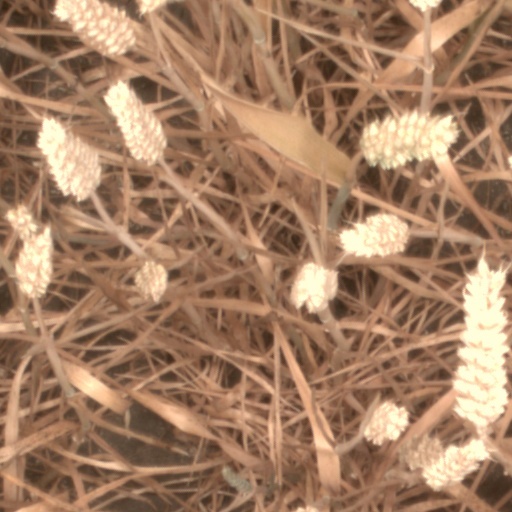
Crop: wheat